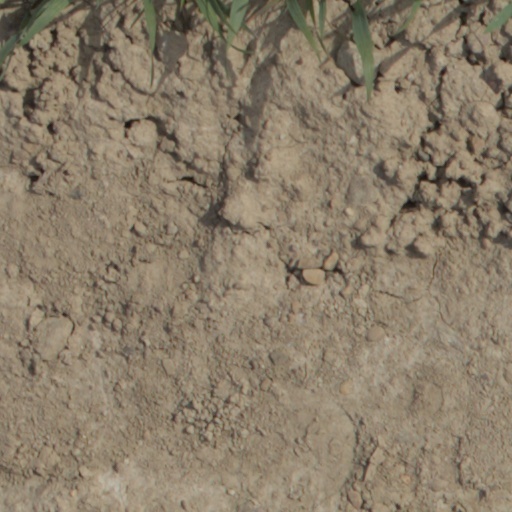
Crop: wheat